Wrangel Island

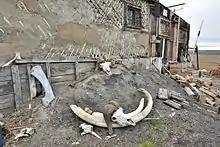
Woolly mammoth and muskox remains displayed on Wrangel Island, where mammoths survived until 4,000 years ago

This remote Arctic island is believed to have been the final place on Earth to support woolly mammoths as an isolated population until their extinction about 2000 BC, which makes them the most recent surviving population known to science. Initially, it was assumed that this was a specific insular dwarf variant of the species originating from Siberia. However, after further evaluation, while their body size is relatively small, it falls within the size range known for woolly mammoths in mainland Siberia, and thus these Wrangel Island mammoths are no longer considered to have been true dwarves (though true dwarf mammoths and other dwarf elephants are known from other islands, some considerably smaller than Wrangel Island mammoths).